Leipzig Anger-Crottendorf station

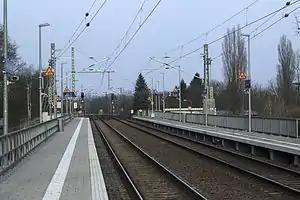
The new stop along Leipzig-Engelsdorf–Leipzig-Connewitz railway, which was opened on the 15th of December 2013

Leipzig Anger-Crottendorf is a railway station in the city of Leipzig, Germany. The station was located on the Leipzig Hbf–Leipzig-Connewitz railway until its closure in November 2012. As part of City Tunnel network enhancements it was rebuilt thereafter a few meters east at the Leipzig-Engelsdorf–Leipzig-Stötteritz section of the Leipzig Freight Ring and reopened along with Leipzig City Tunnel on 15 December 2013. The station is served by the S-Bahn Mitteldeutschland since then, train services are operated by Deutsche Bahn.